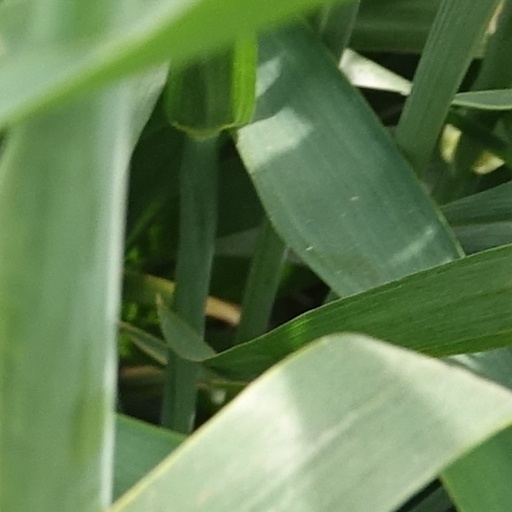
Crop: wheat